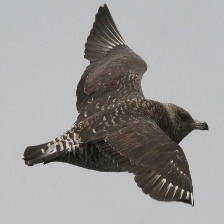
Species: POMARINE JAEGER
Scientific name: STERCORARIUS POMARINUS